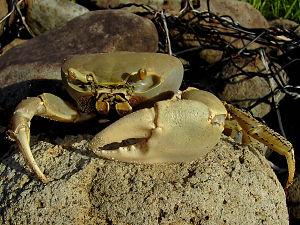
Les Brachyura sont des crustacés décapodes dotés d'une carapace plutôt plate, et d'un abdomen court et large placé sous le thorax. On distingue les Brachyura, les vrais crabes, des Anomura qui comprend plusieurs autres crustacés qui sont également appelés crabes
Les Grapsoidea sont une super-famille de crabes. Elle comprend près de 500 espèces actuelles dans sept familles. Une partie sont des crabes terrestres, même s'ils ont besoin de la proximité de l'eau de mer pour certains de leurs besoins physiologiques.
Îles à la dérive est le premier paru, en 1970, des ouvrages posthumes d'Ernest Hemingway